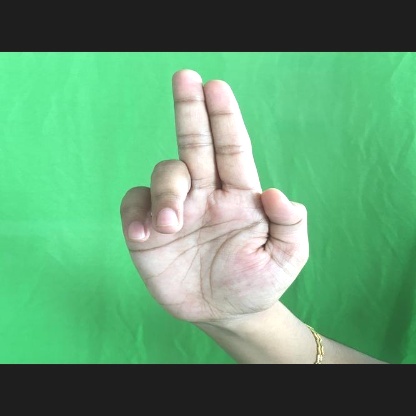
Mudra: Ardhapathaka